Sawai Madhopur

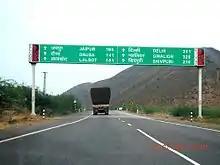
Kota-Lalsot Highway

Sawai Madhopur Junction railway station serves as a significant and major stop for nearly every train along the Delhi-to-Mumbai trunk route. Sawai Madhopur railway station is a major junction connecting Jaipur with the Delhi–Mumbai Railway Line.